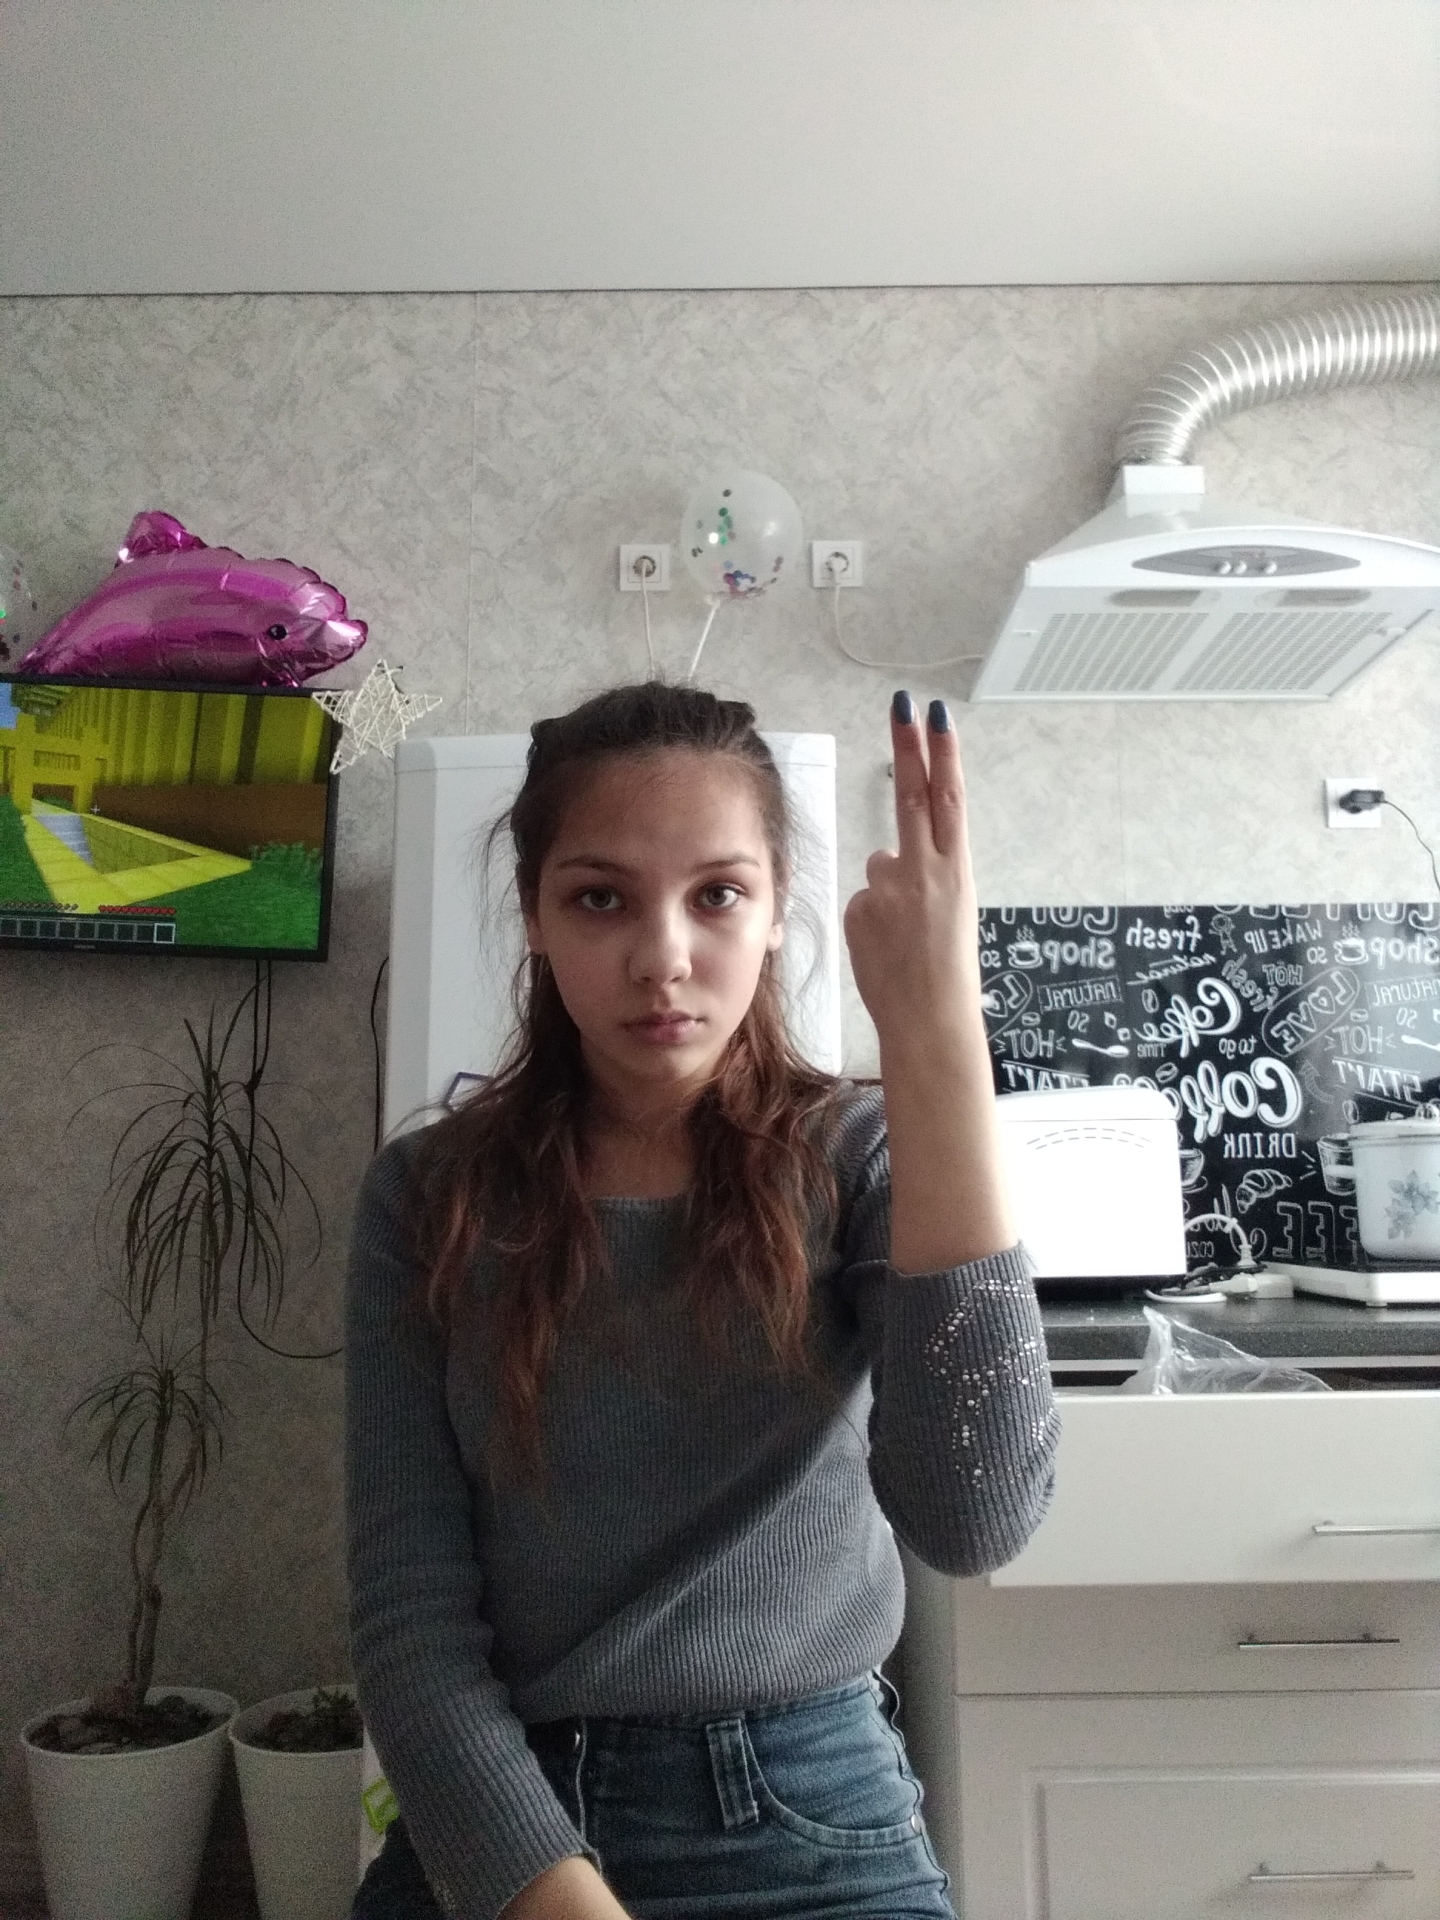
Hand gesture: two_up_inverted